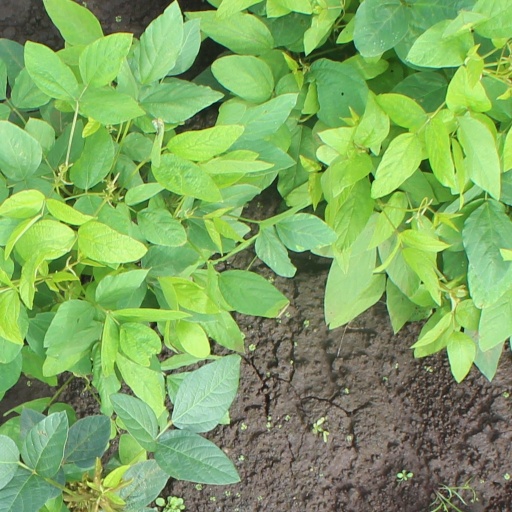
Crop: soybean